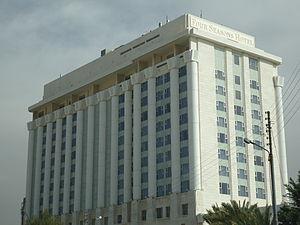
Four Seasons Hotels and Resorts est un groupe hôtelier de luxe dont le siège se trouve à Toronto en Ontario.